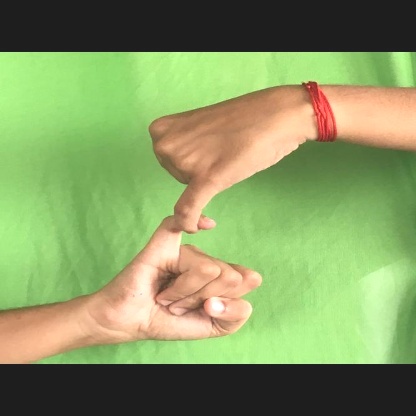
Mudra: Kilaka